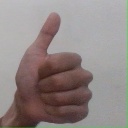
अक्षर: थ